High Kick Angels

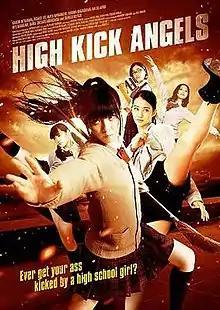
Film poster

is a 2014 Japanese martial arts film directed by Kazuhiro Yokoyama.